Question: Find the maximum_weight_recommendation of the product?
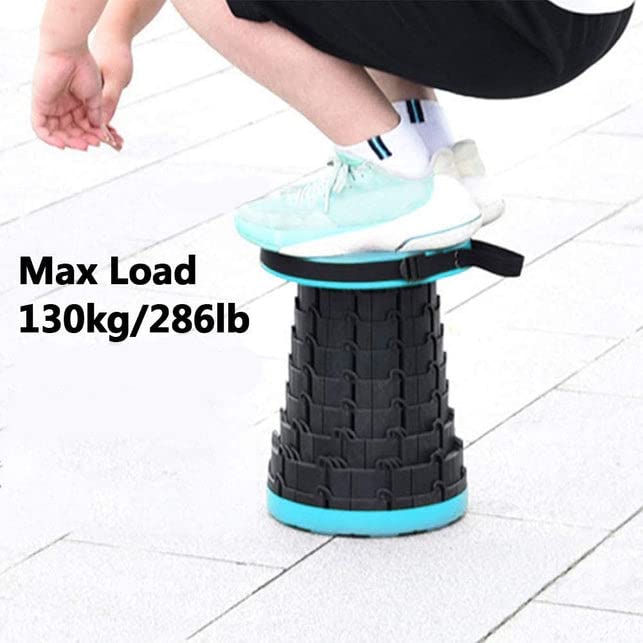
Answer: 286 pound